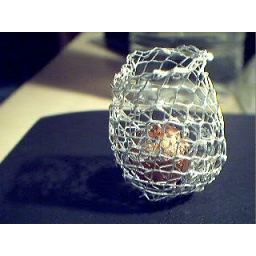
ball in basket